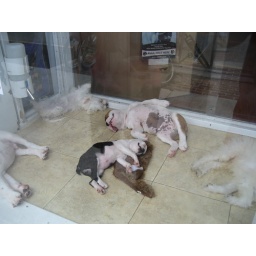
these puppies are so cute...the dog store on Duval in Key West